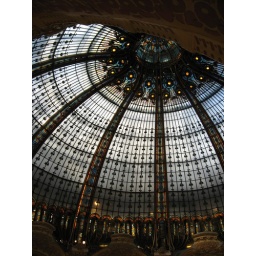
This ornate glass roof is in one the most famous department stores in Paris.